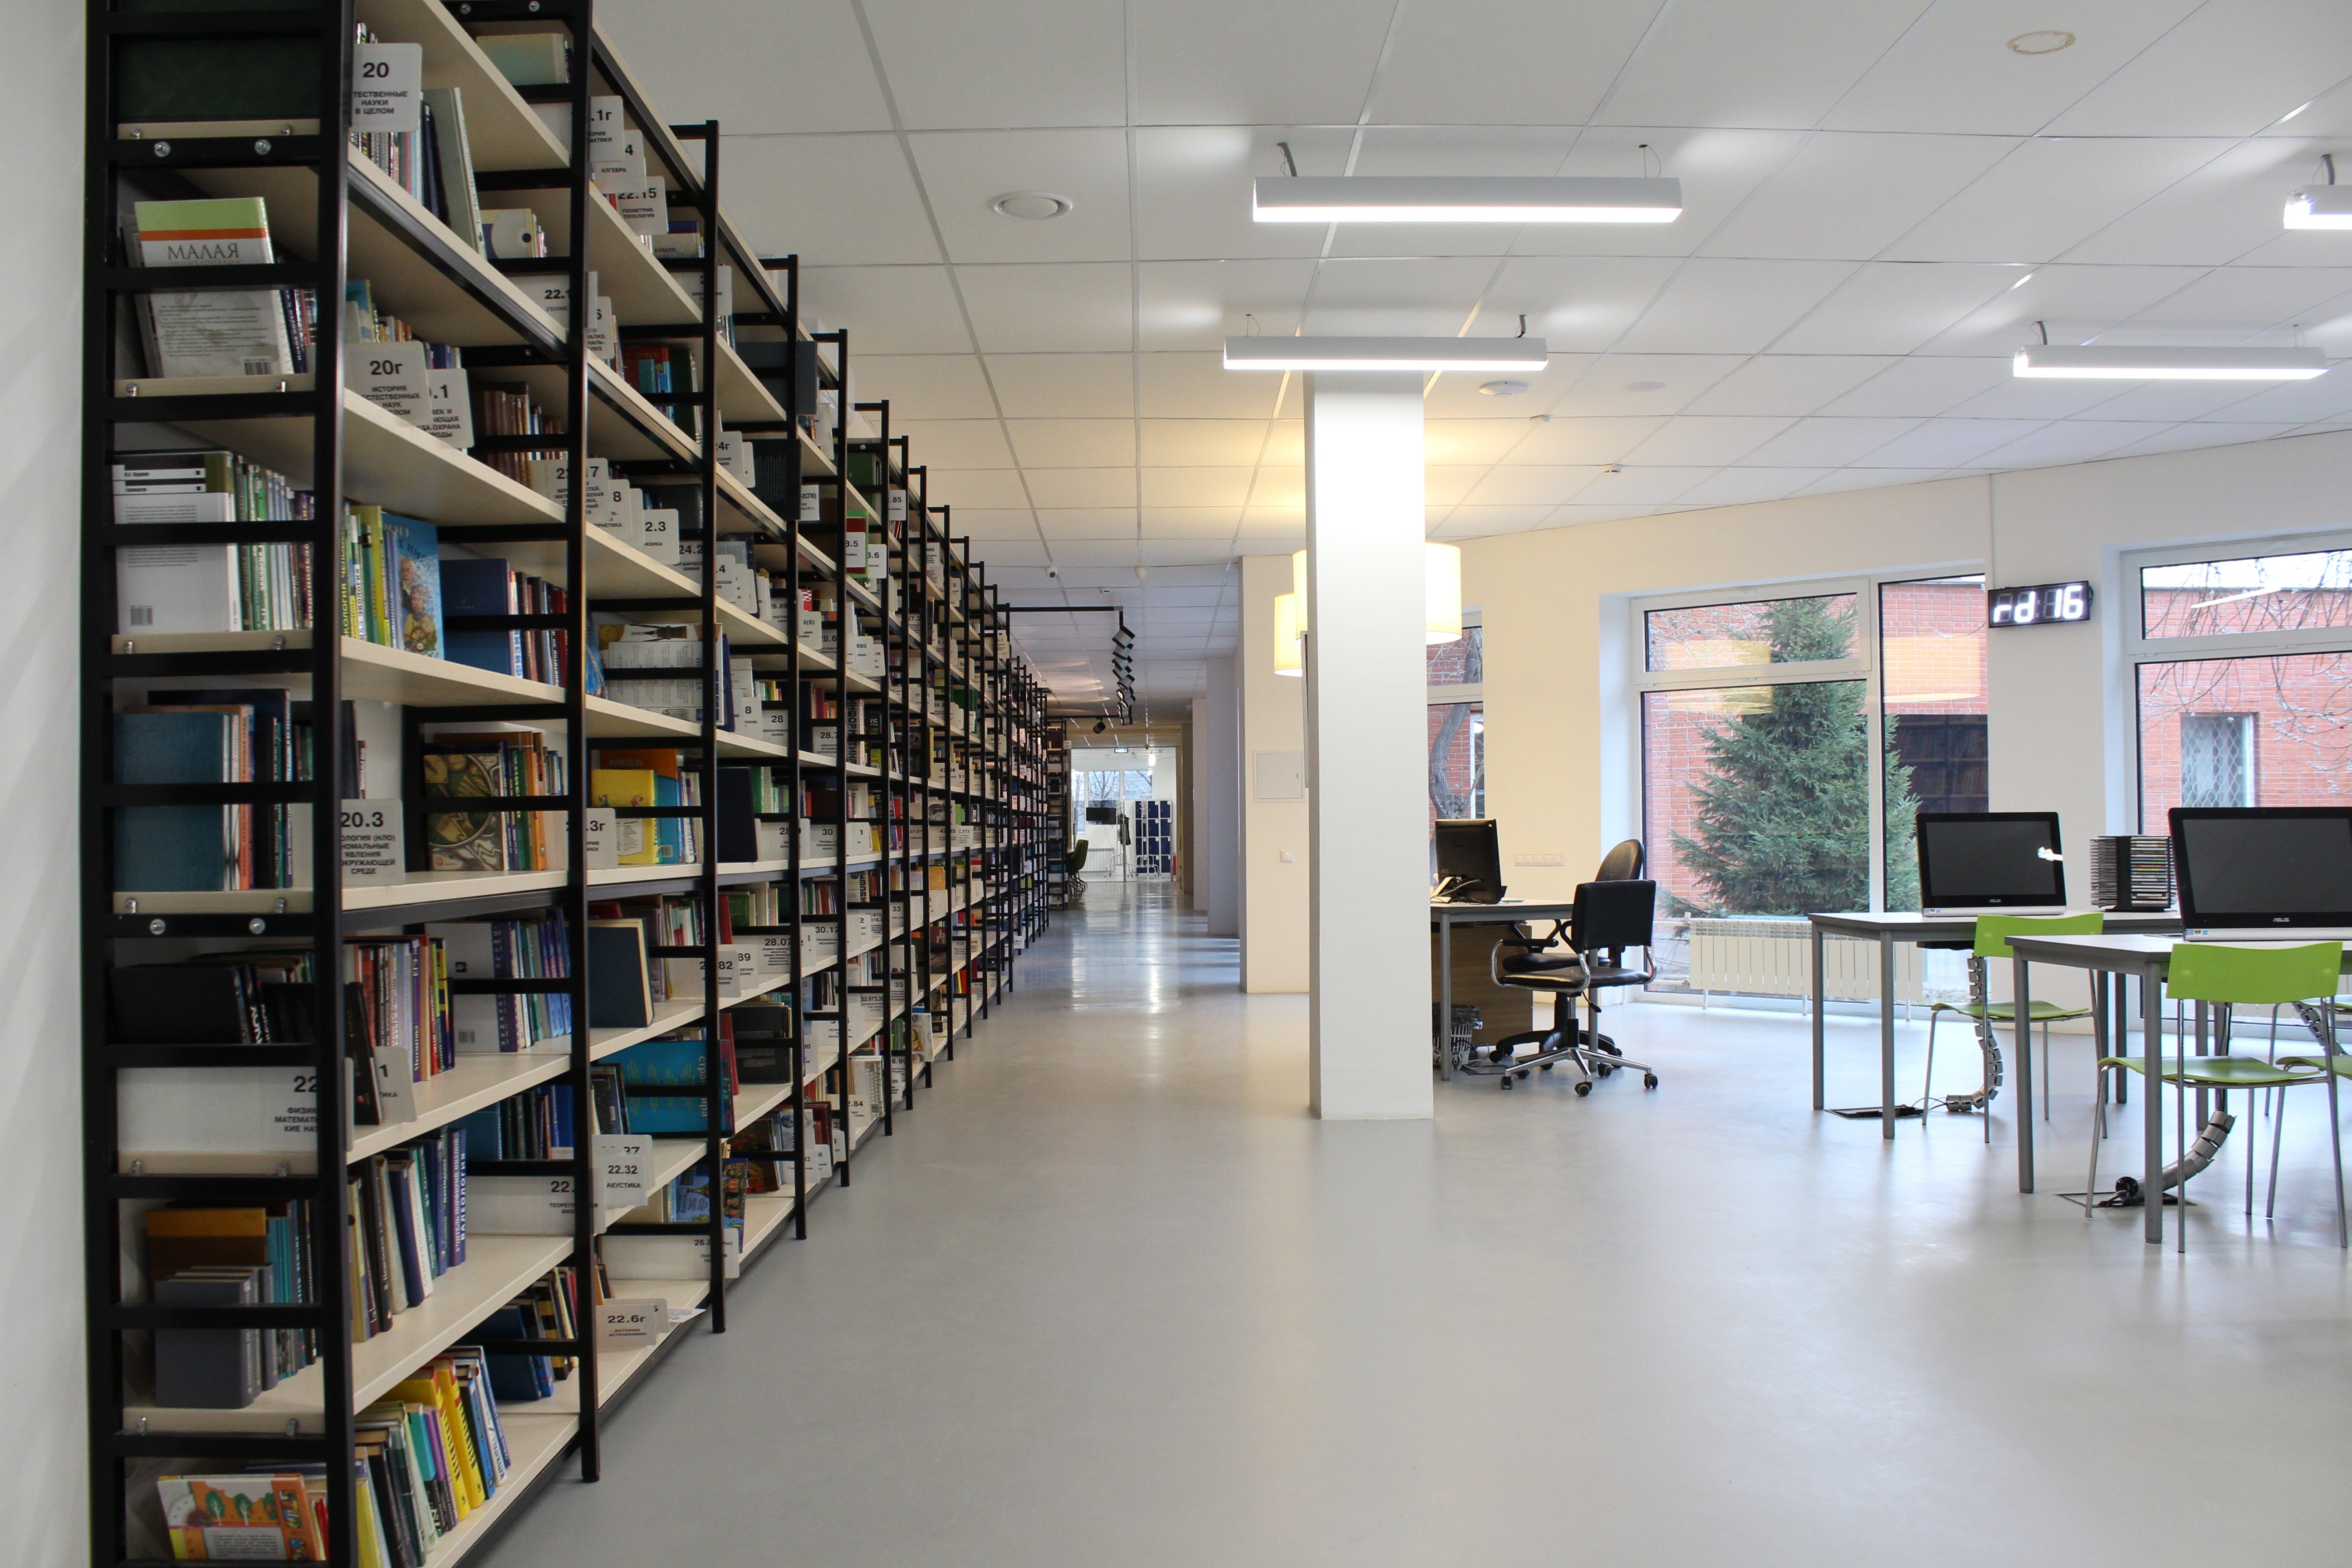
computer, table, building, reading, hall, space, lampshade, education, interior design, society, literature, library, design, books, shelves, public, corridor, culture, shelving, classic, paul, college, real estate, public library, novelties, bestseller